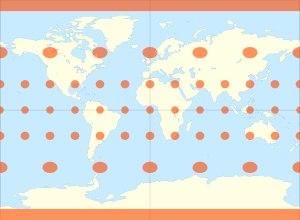
La projection cylindrique de Miller est une modification de la projection de Mercator, proposée par Osborn Maitland Miller en 1942. La latitude est mise à l'échelle par un facteur de ⁴⁄₅, projetée suivant la projection de Mercator, puis le résultat est multiplié par ⁵⁄₄ de manière à conserver l'échelle le long de l'équateur. D'où :